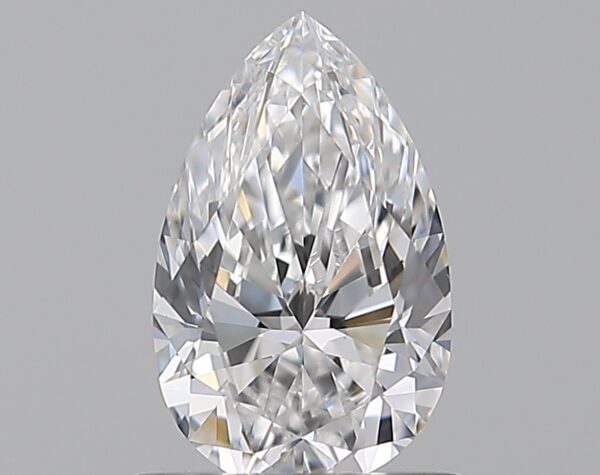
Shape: pear
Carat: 0.77
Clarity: VVS2
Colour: E
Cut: EX
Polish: EX
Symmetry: VG
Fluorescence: N
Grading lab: GIA
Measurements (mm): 7.97 x 4.97 x 3.08